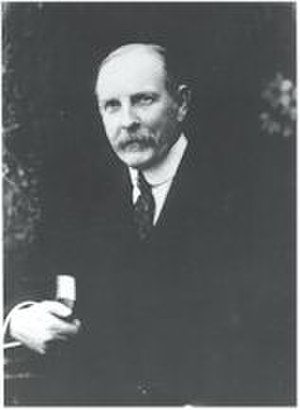
Arthur Edwin Kennelly
Arthur Edwin Kennelly var en indiskfødt, amerikansk elektroingeniør, som forudsagde eksistensen af elektrisk ladede lag i jordens atmosfære. I 1902, efter Guglielmo Marconis eksperimenter med radiobølger, opdagede han at disse bølger kunne nå ud over Jordens horisont, og han mente, at det skyldtes tilbagekastning fra ioniserede lag højt oppe i atmosfæren. Den engelske fysiker Oliver Heaviside formulerede uafhængigt heraf en tilsvarende antagelse, og lagene kaldes derfor Kennelly-Heaviside-lagene.